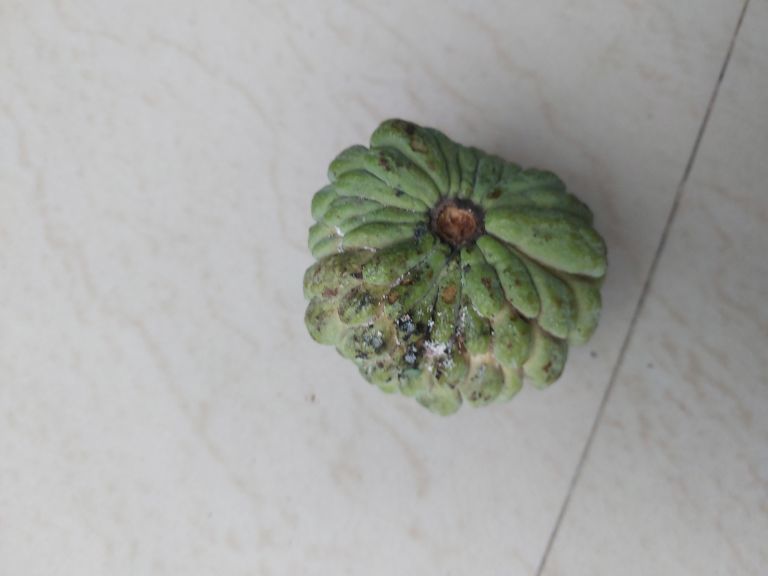
Disease label: Leaf spot on fruit